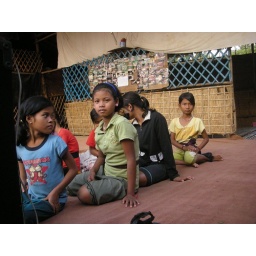
the monk tries to get the young girl in yellow to smile